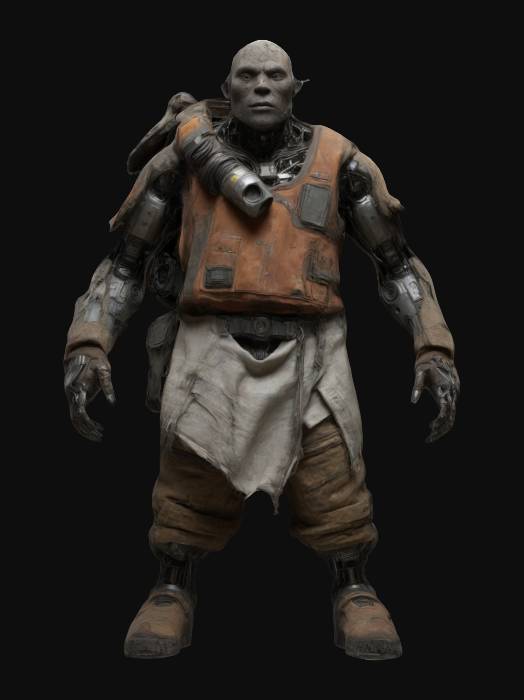
미적 점수 (1~10점): 5